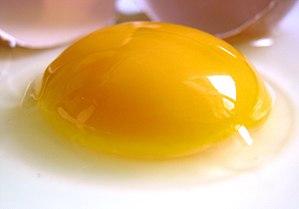
L’huile d’œufs, est dérivée du jaune d'œufs de poules constitués principalement de triglycérides avec des traces de lécithine et est généralement libre de protéines d'œuf. Par conséquent, elle peut souvent être utilisée facilement par des gens qui sont allergiques aux œufs, en particulier pour des applications comme les soins de cheveux et la peau.
L’œuf est un produit agricole issu d'élevages divers et utilisé comme aliment humain simple ou servant d'ingrédient dans la composition de nombreux plats dans la plupart des cultures du monde.